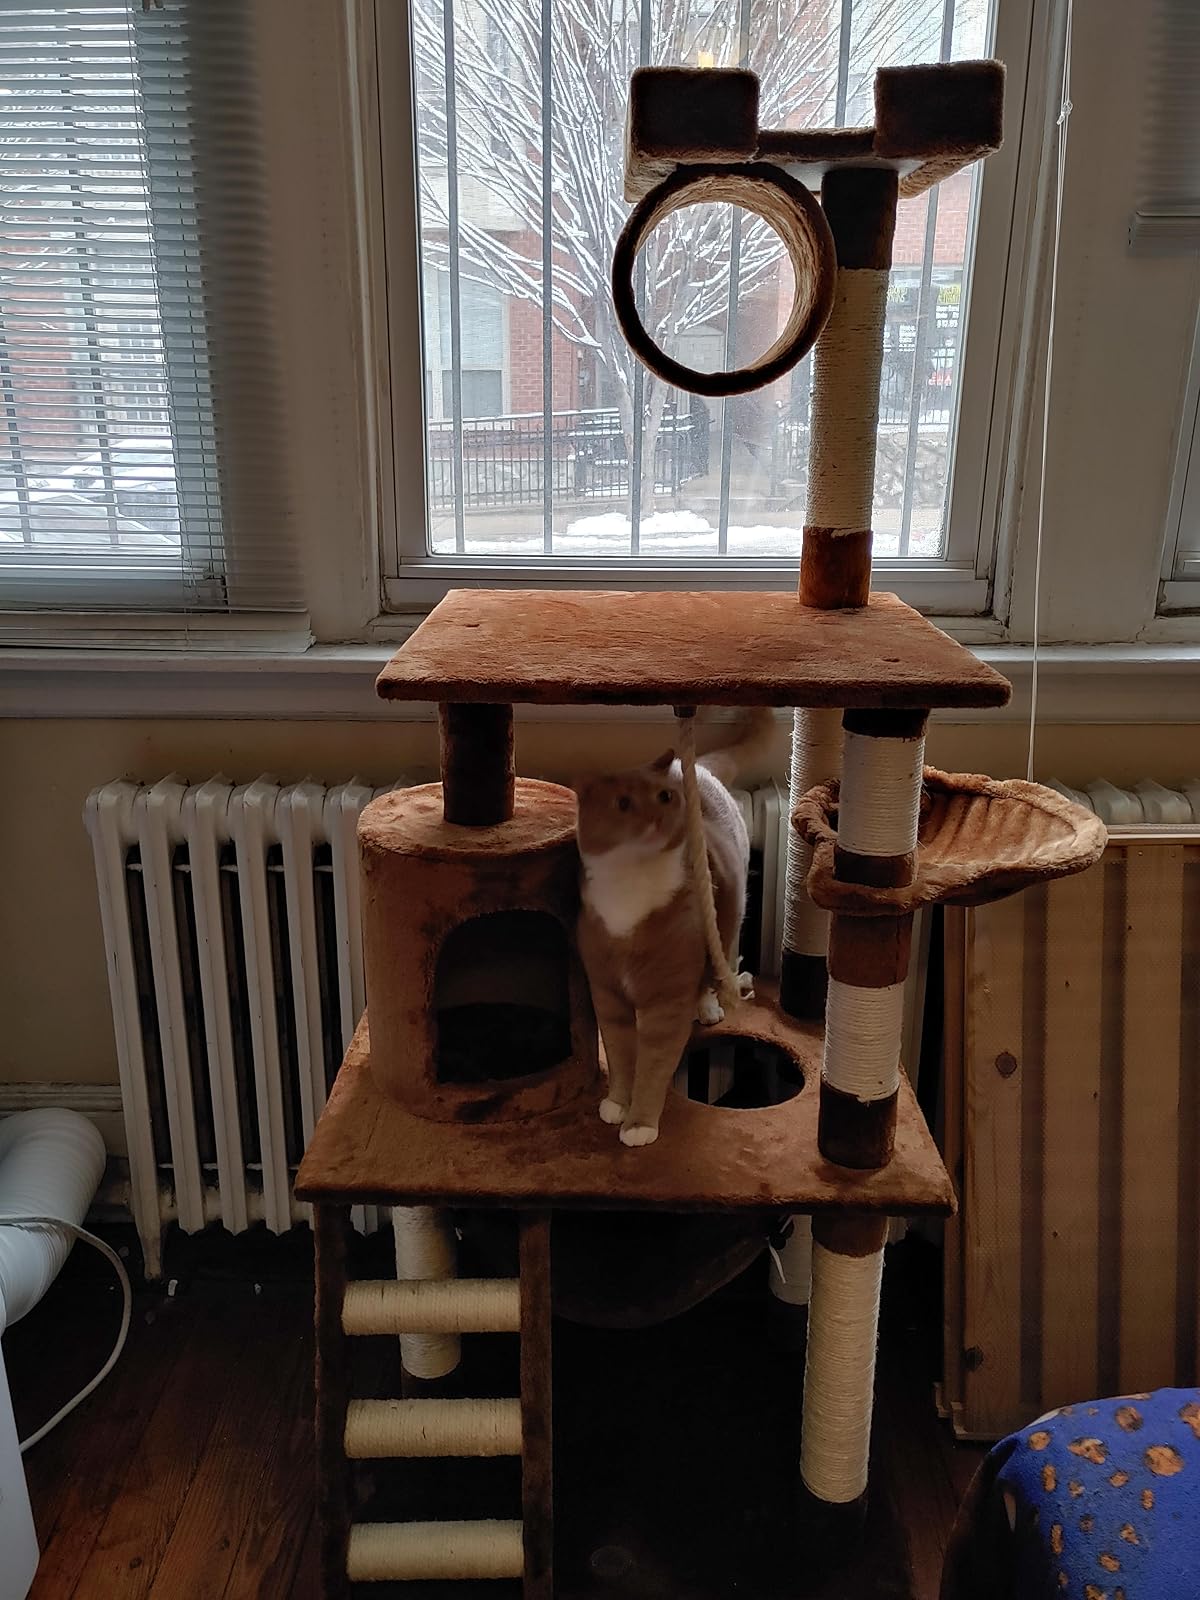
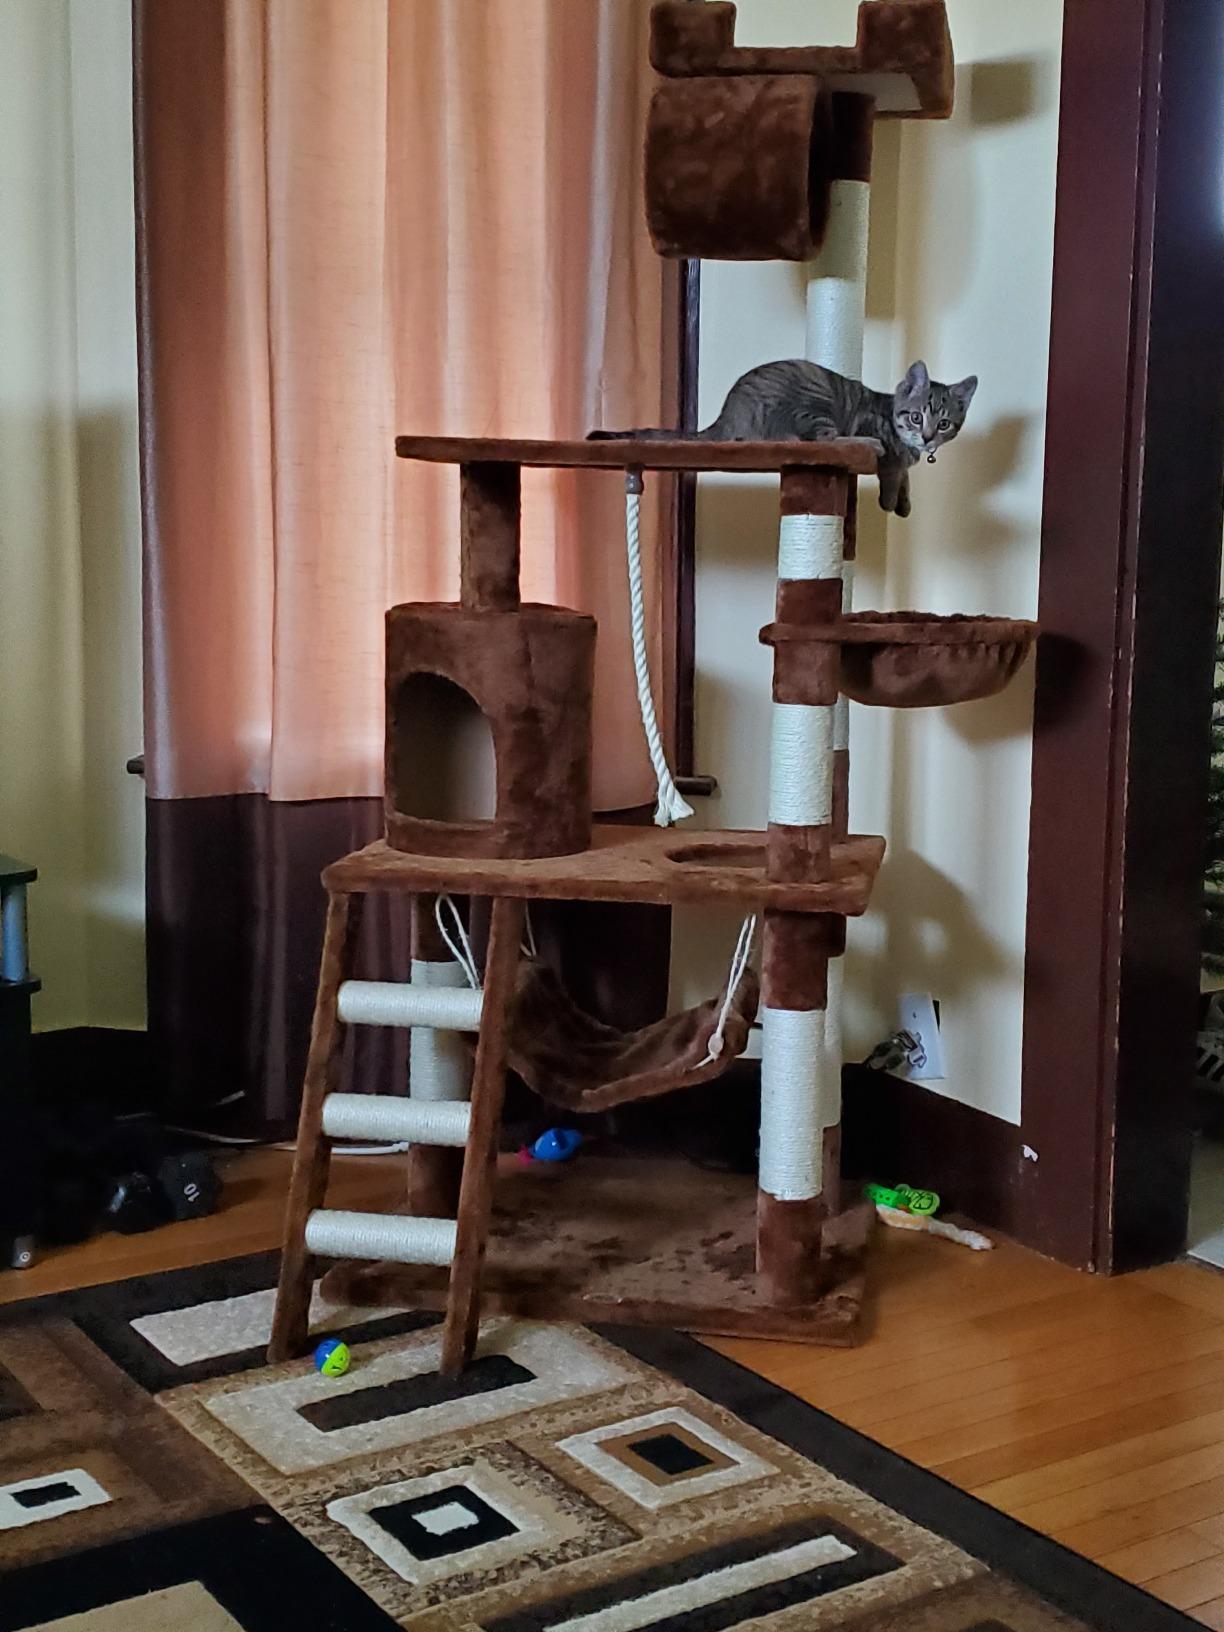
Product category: items_cat tree
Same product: yes